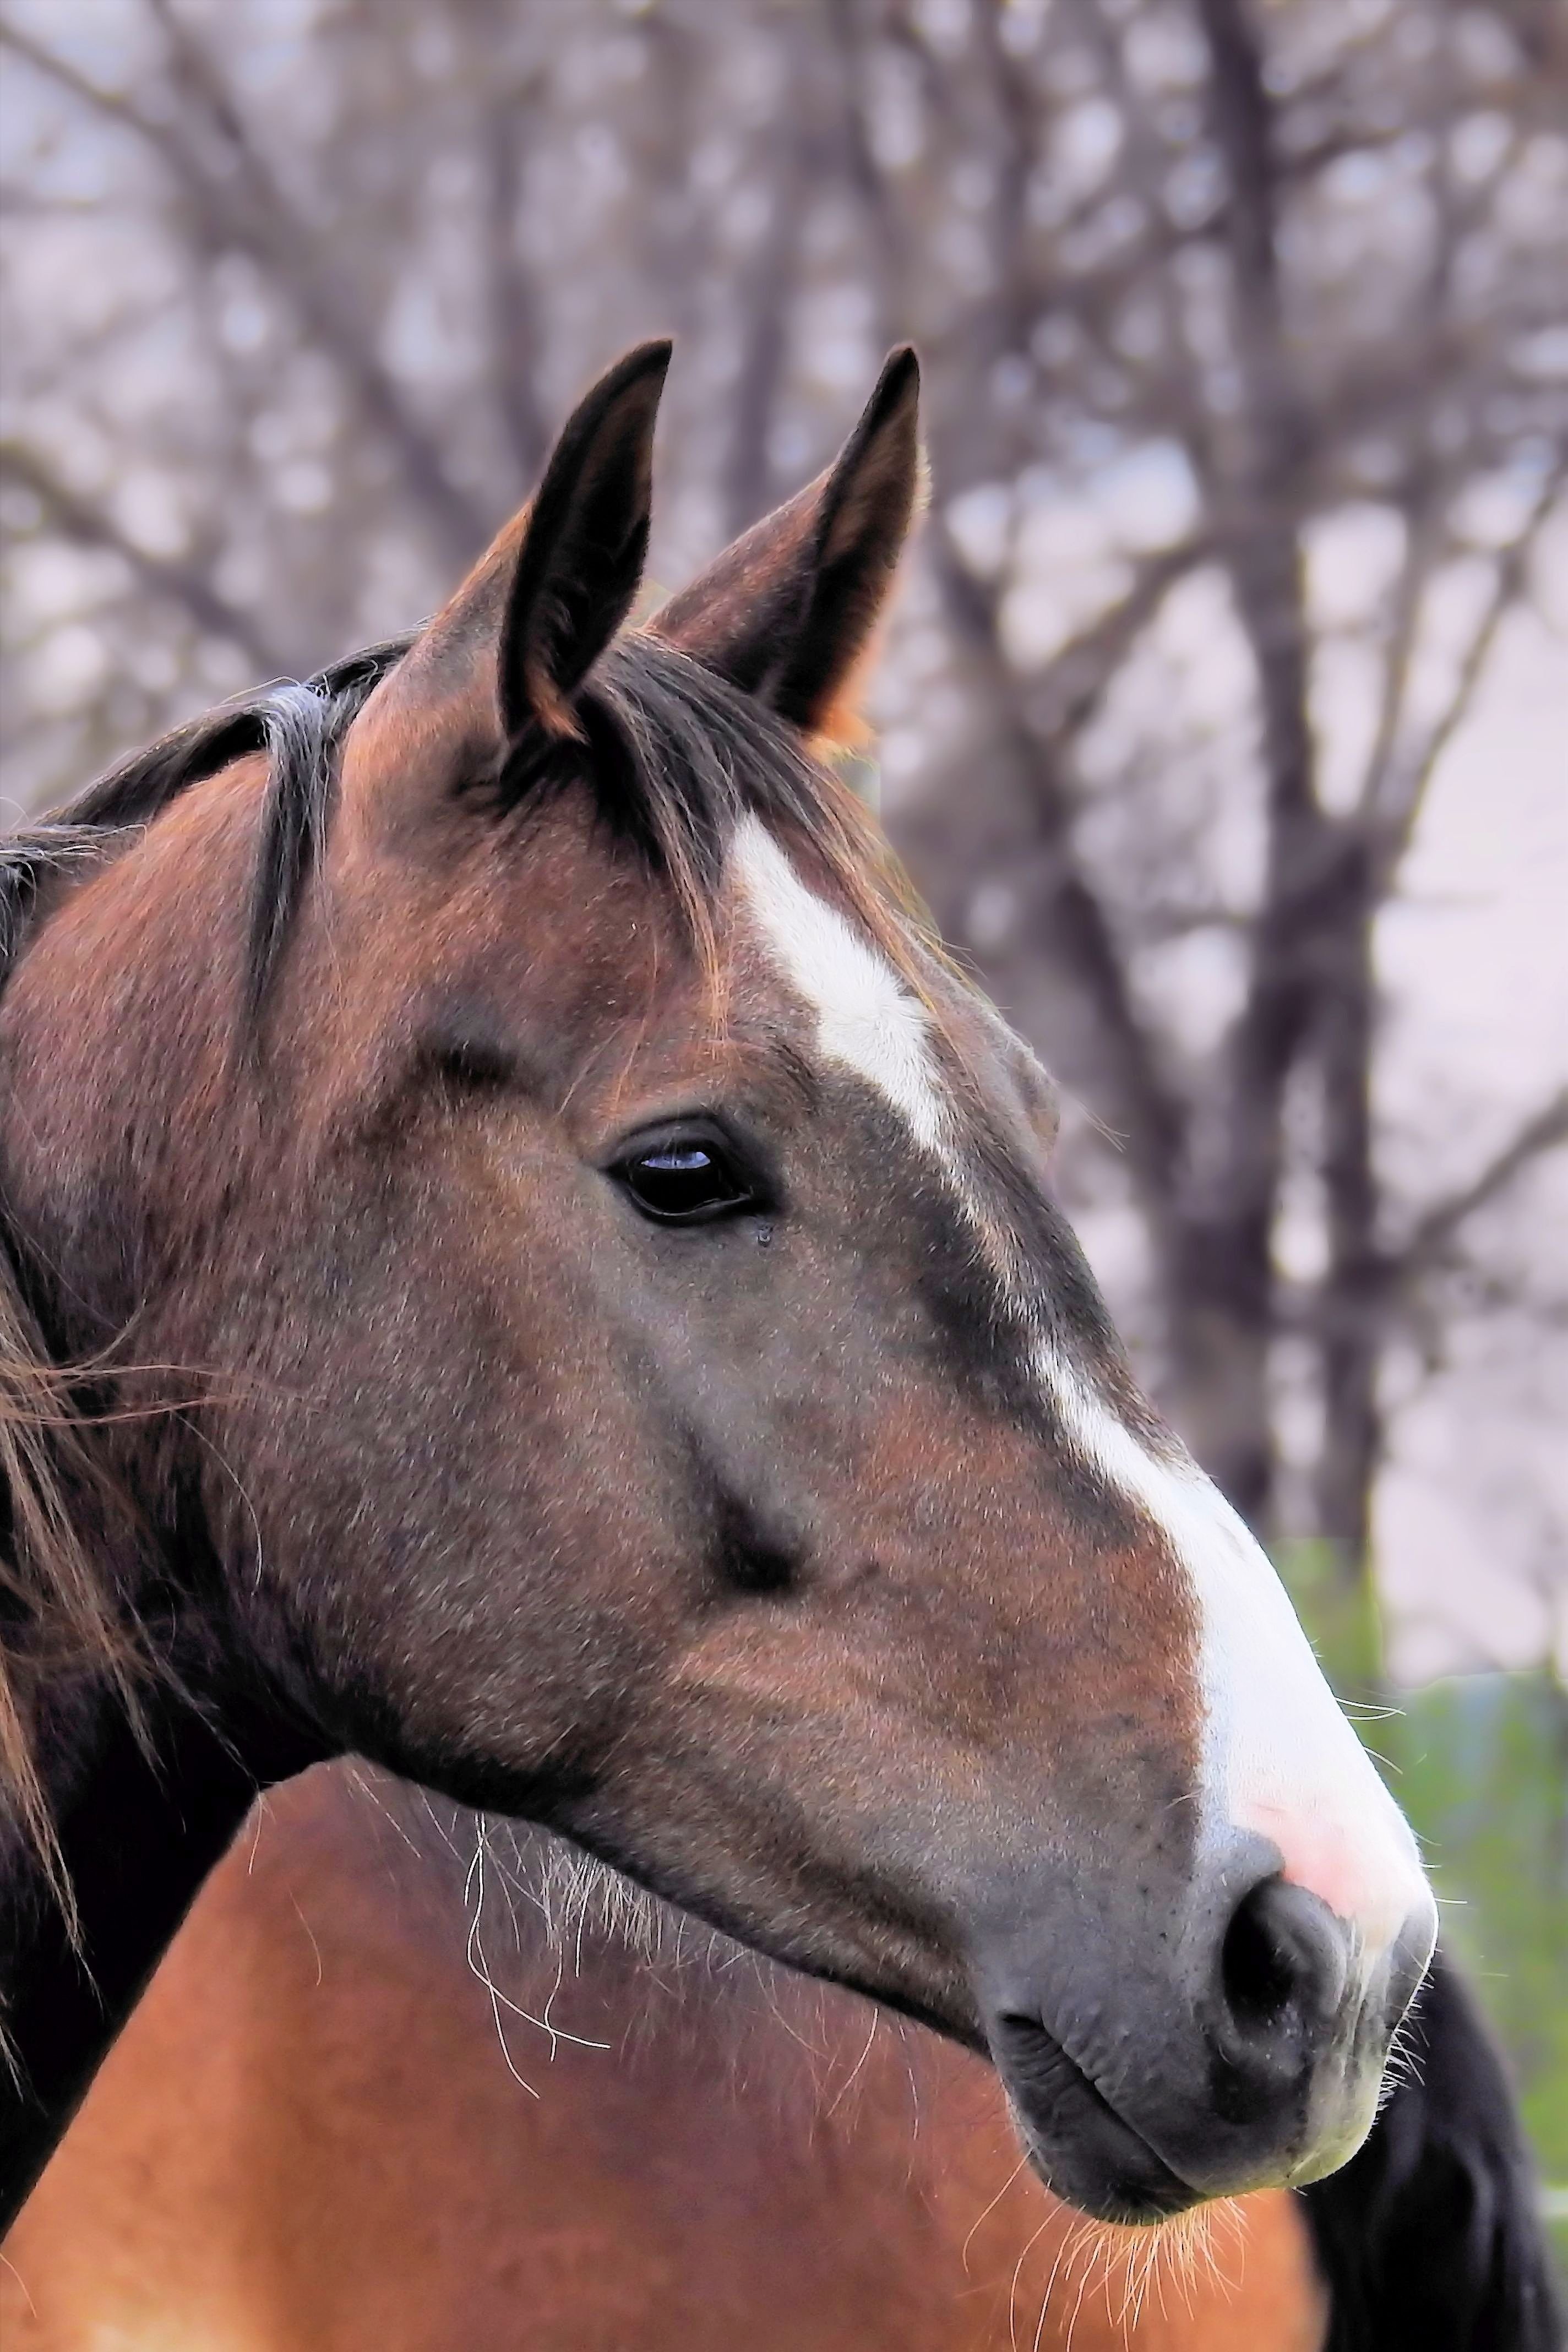
horse, mammal, stallion, mane, fauna, close up, head, vertebrate, mare, foal, horse head, colt, pferdeportrait, pack animal, horse like mammal, mustang horse